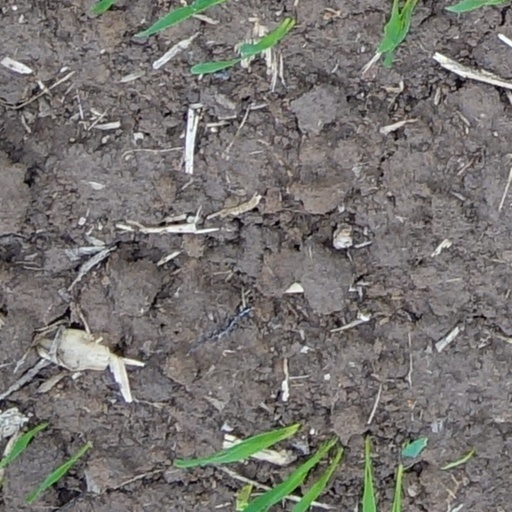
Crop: wheat